Pete Moore (science writer)

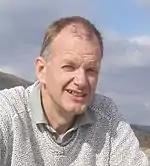

Pete Moore is a British science writer, author, speaker and facilitator. His work aims to convey scientific concepts in layman's terms to enable public debate. Many of his books look at aspects of what it is to be human, and how the technological implementation of scientific discoveries will affect us.